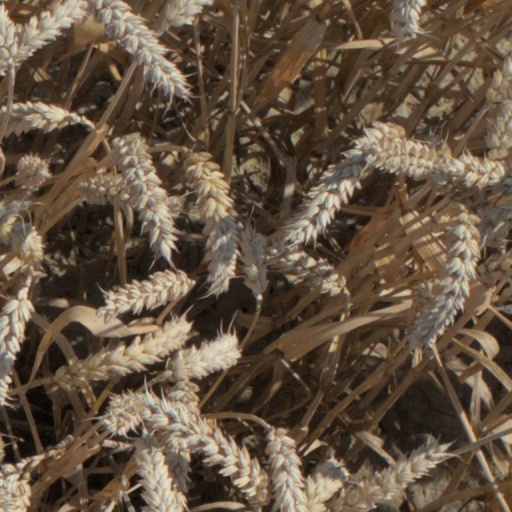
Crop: wheat